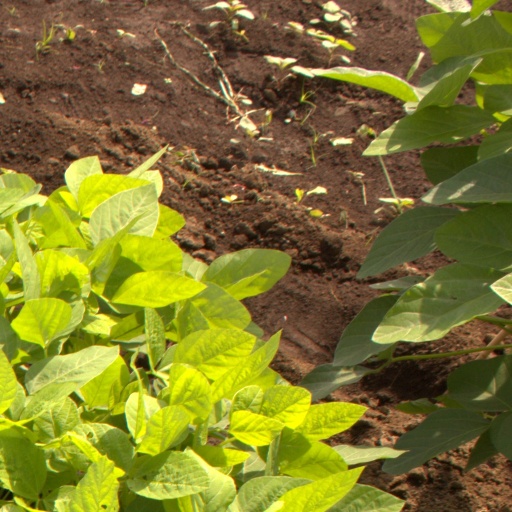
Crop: soybean